Bombing of Rome in World War II

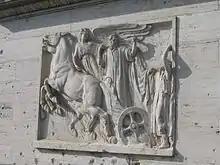
Effects of shrapnel on a wall of the Vatican City railway station, which is adorned with a sculpture of Elijah in his fiery chariot

Vatican City maintained an official policy of neutrality during the war. Both Allied and Axis bombers made some effort not to attack the Vatican when bombing Rome. However, Vatican City was bombed on at least two occasions during the war, once on November 5, 1943, and once on March 1, 1944. There are varying accounts regarding which side was responsible for both incidents. Both Vatican bombings occurred while Rome was under German occupation.